Question: Please indicate a possible affordance area of the jump_skateboard that can be used for riding
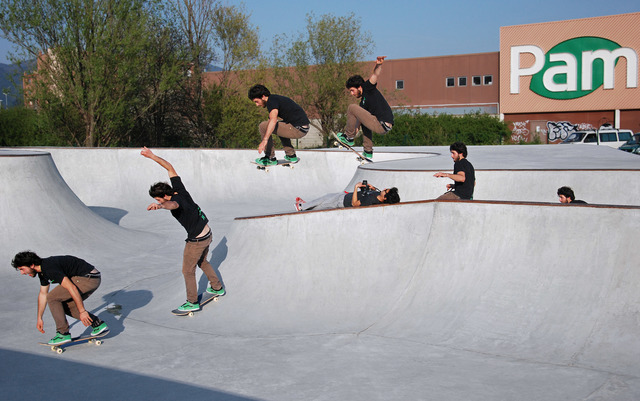
Answer: [245.632, 153.289, 307.992, 175.536]